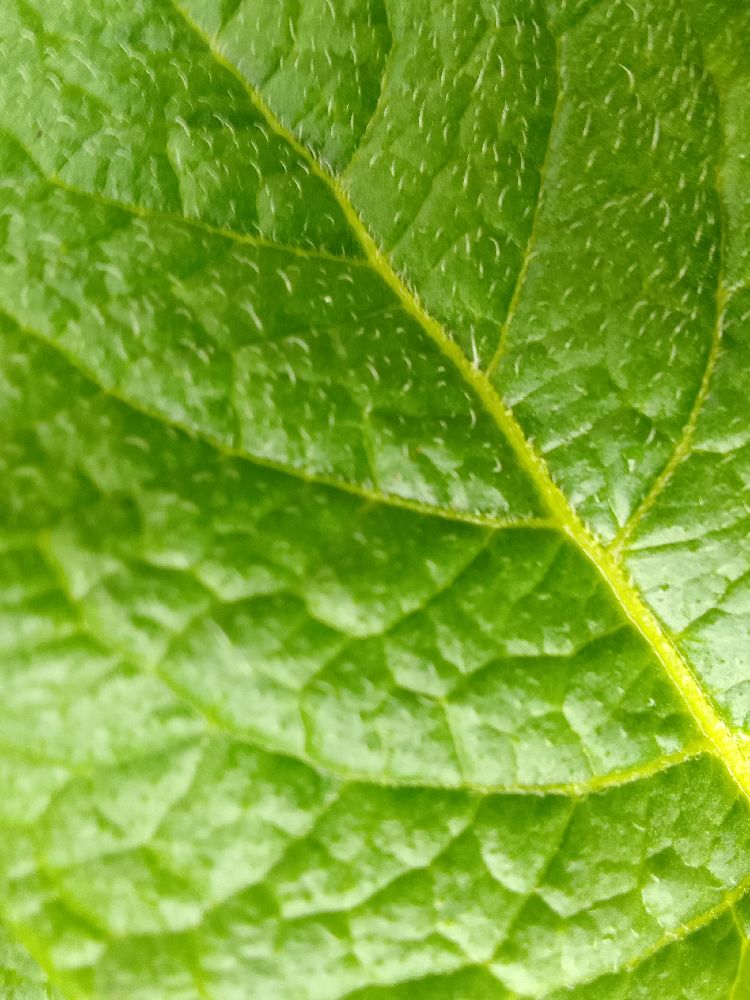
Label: Healthy